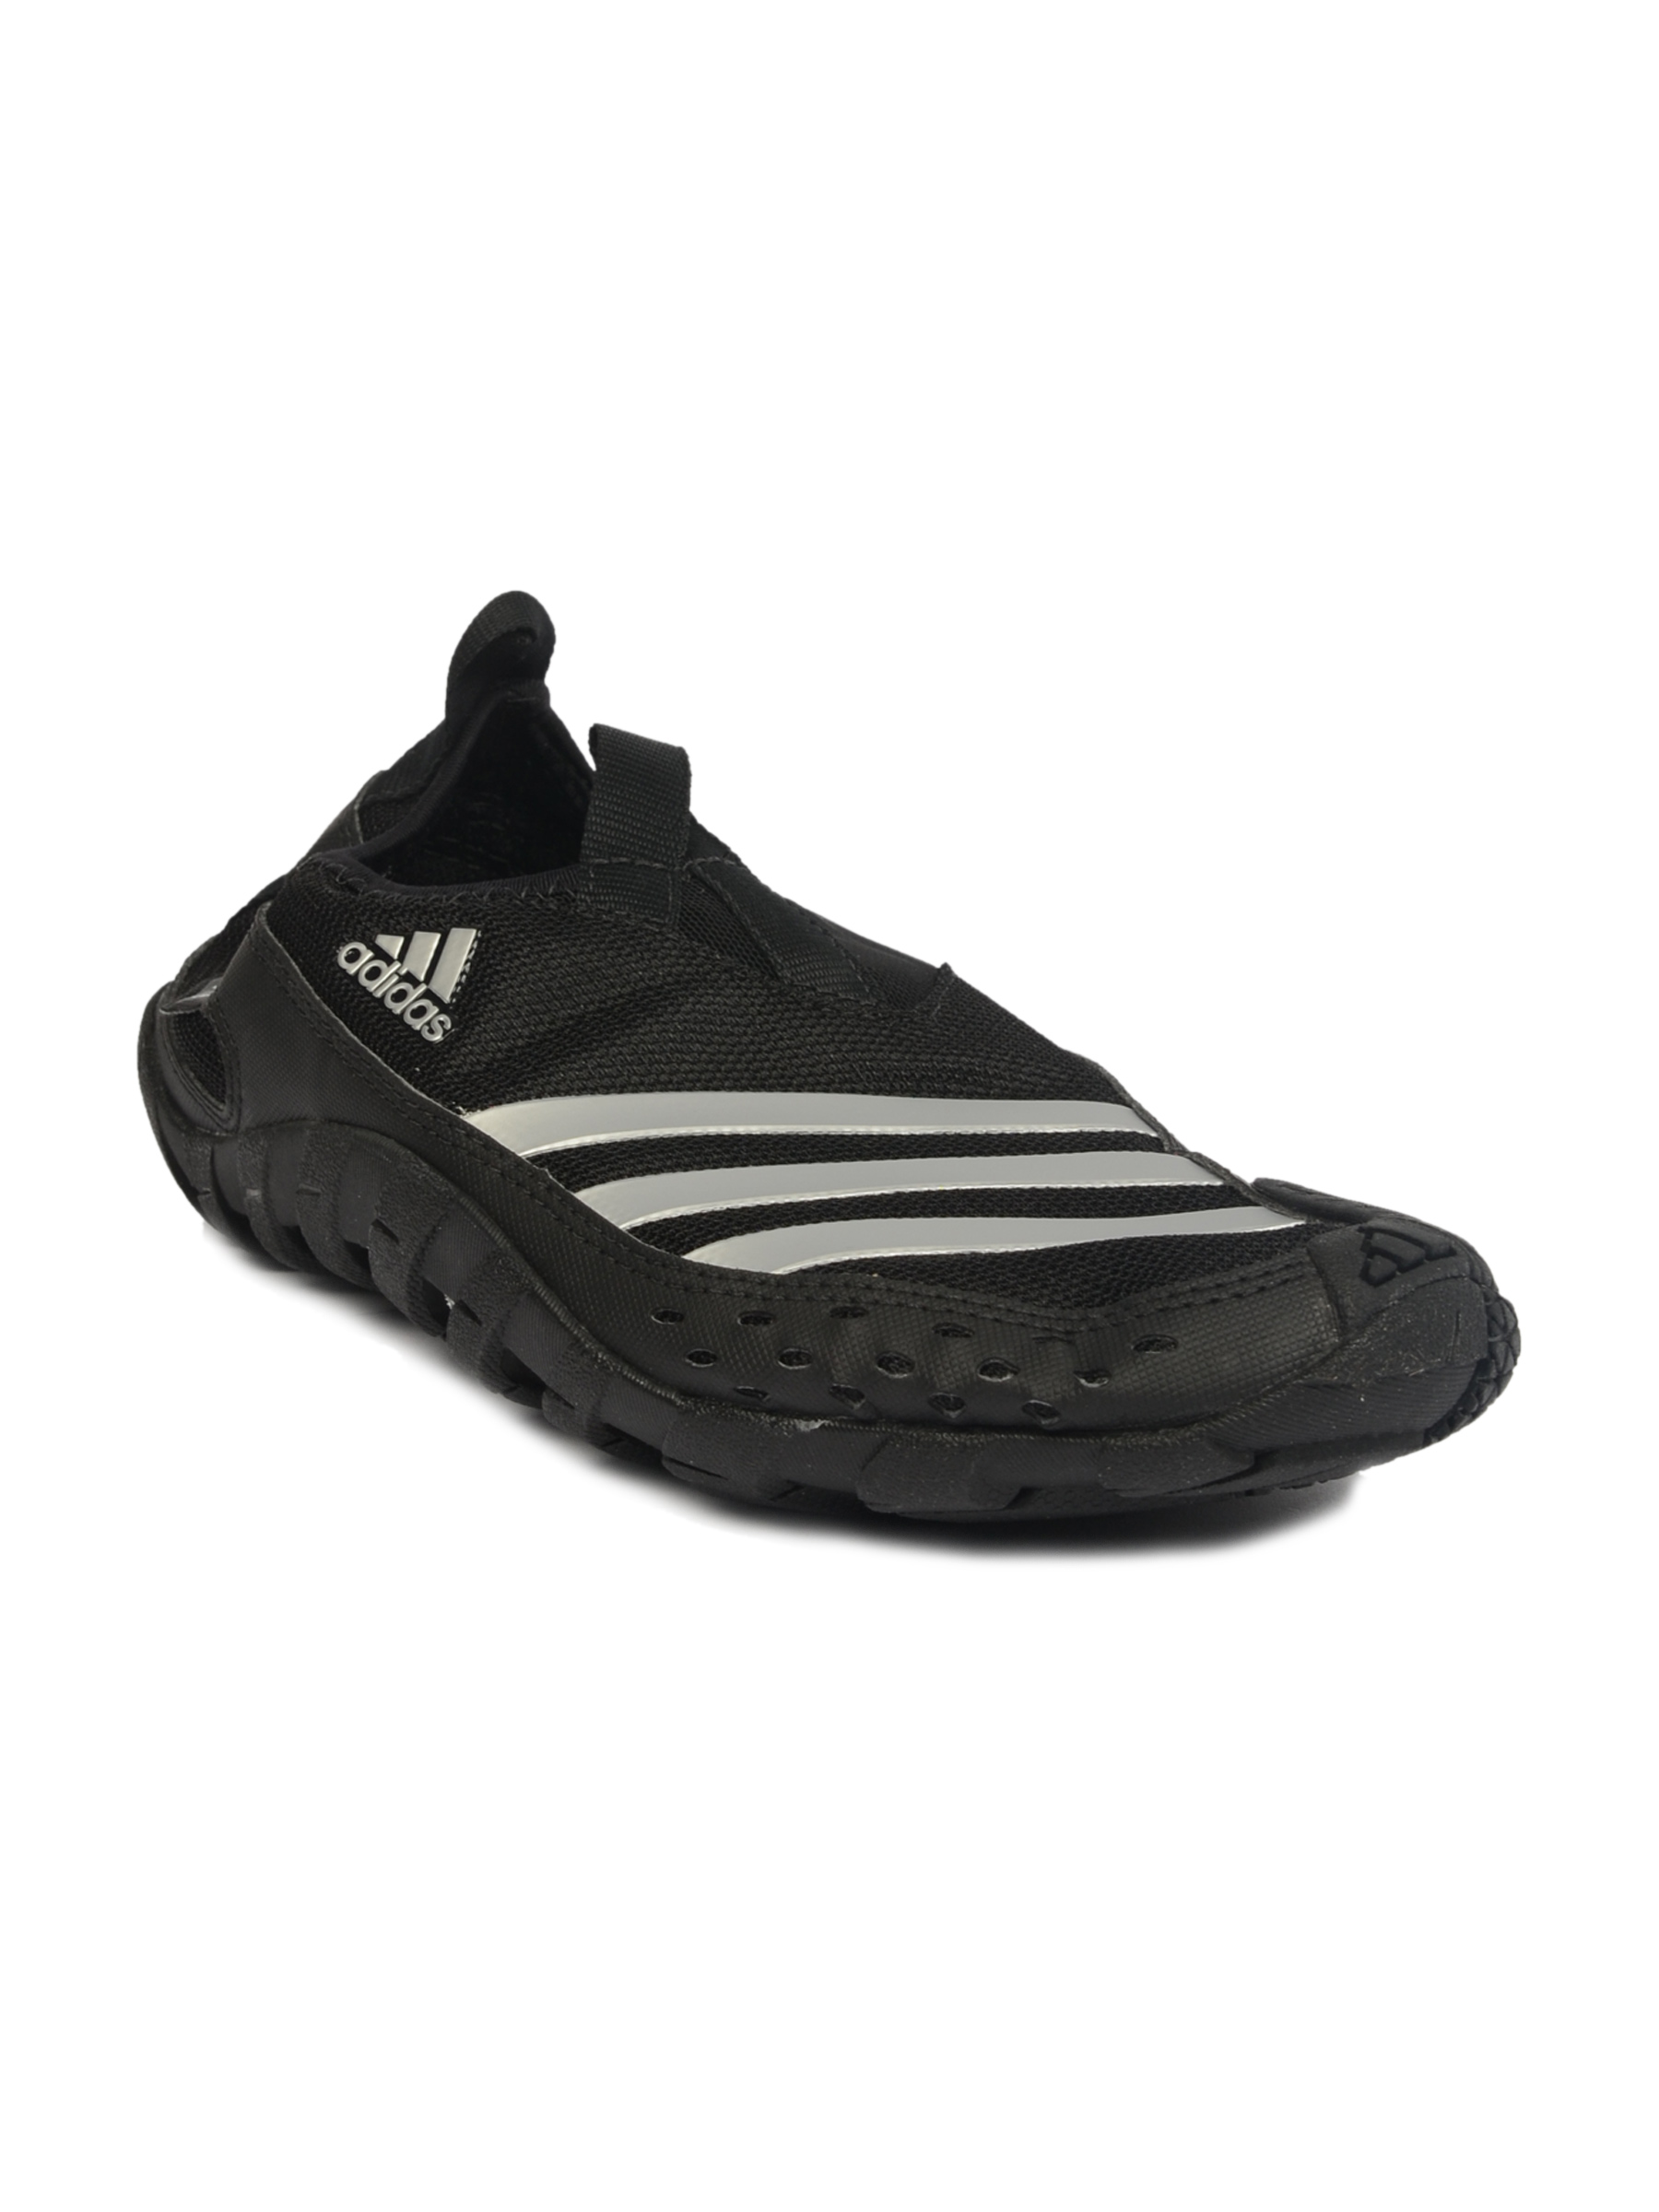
ADIDAS Men's Jawpaw Black Metal Shoe
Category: Footwear / Shoes / Casual Shoes
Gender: Men
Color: Black
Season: Fall 2013
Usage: Casual